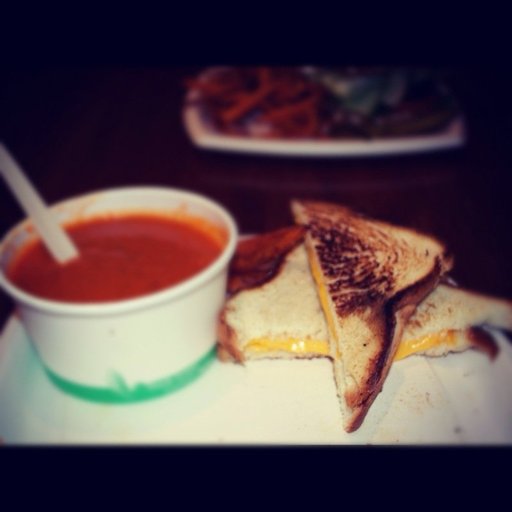
Label: grilled_cheese_sandwich